Harawî

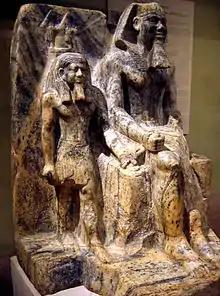
King Sahure (right) with the deified nome of Harawî (left)

Harawî (also Herui) was a designated nome in the area around Coptos in Upper Egypt. Harawî was once politically important, but during the 11th Dynasty, it was overshadowed by Thebes in the nome of Waset. Another important town in the nome was Ombos, the main cult place of the deity Seth. A third important place was Iushenshen, which became capital of the nome at the very end of the Old Kingdom, at least for a certain period.